Tied-arch bridge

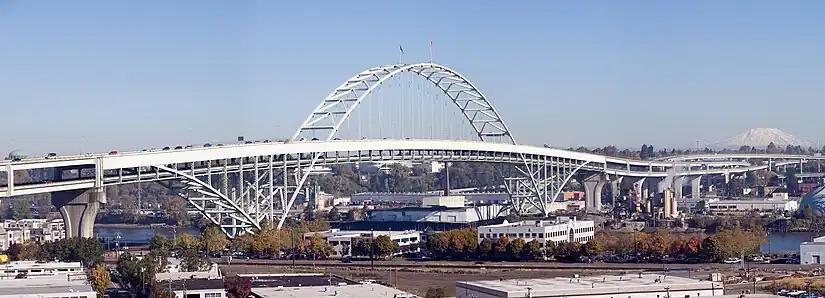

Some tied-arch bridges only tie a segment of the "main arch" directly and prolong the strengthened chord to tie to the top ends of "auxiliary (half-)arches". The latter usually support the deck from below and join their bottom feet to those of the main arch(es). The supporting piers at this point may be slender, because the outward-directed horizontal forces of main and auxiliary arch ends counterbalance. The whole structure is "self-anchored". Like the simple case it exclusively places vertical loads on all ground-bound supports.